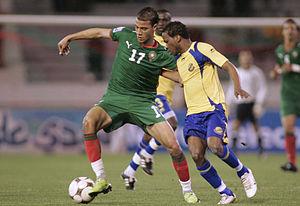
L'équipe du Maroc de football, surnommée « les Lions de l'Atlas » en référence aux lions qui vivent dans l'Atlas et également au Maroc est l'équipe nationale qui représente le Maroc dans les compétitions internationales masculines de football.